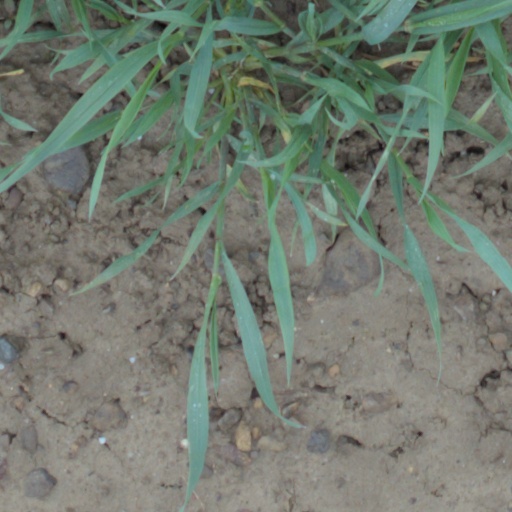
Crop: wheat